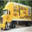
Label: truck